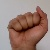
The image shows a hand gesture representing the letter 'A' in Indian Sign Language.